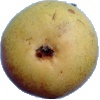
Label: Pear 2